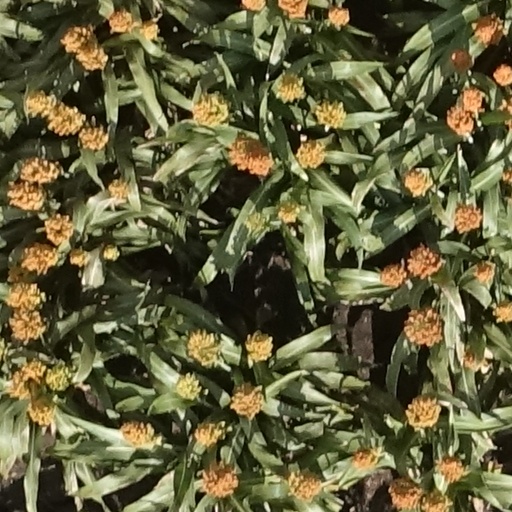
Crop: sorghum